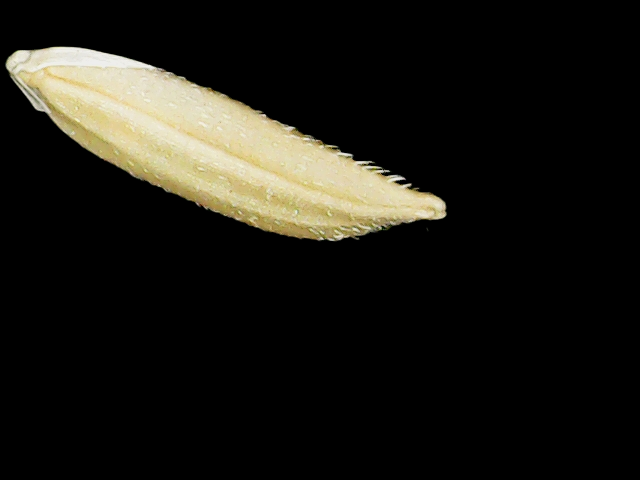
Rice variety: Binadhan07